Peda Waltair

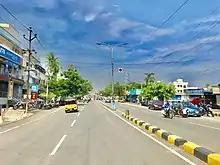
Karakachettu Road at Pedawaltair.

The name Waltair/Valteru(వాల్తేరు) is derived from two words: Valu (meaning sloping) and Yeru/Eru (meaning river). It is often incorrectly attributed to the name of a British officer who worked as a collector in Visakhapatnam (former Vizagapatam/Vizagapatum) in the 18th century. However, a look into the records of Vizagapatam since its inception as a District (1802-03) has proven that not even one English officer named 'Walter' had ever been posted here.